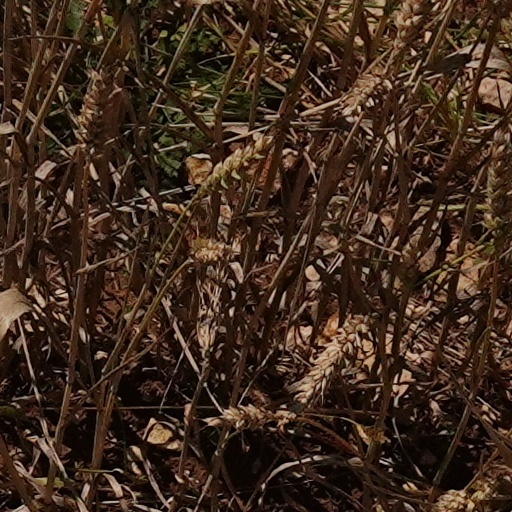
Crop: wheat